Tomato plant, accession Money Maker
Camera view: bottom (45 deg); turntable rotation: 300 degrees
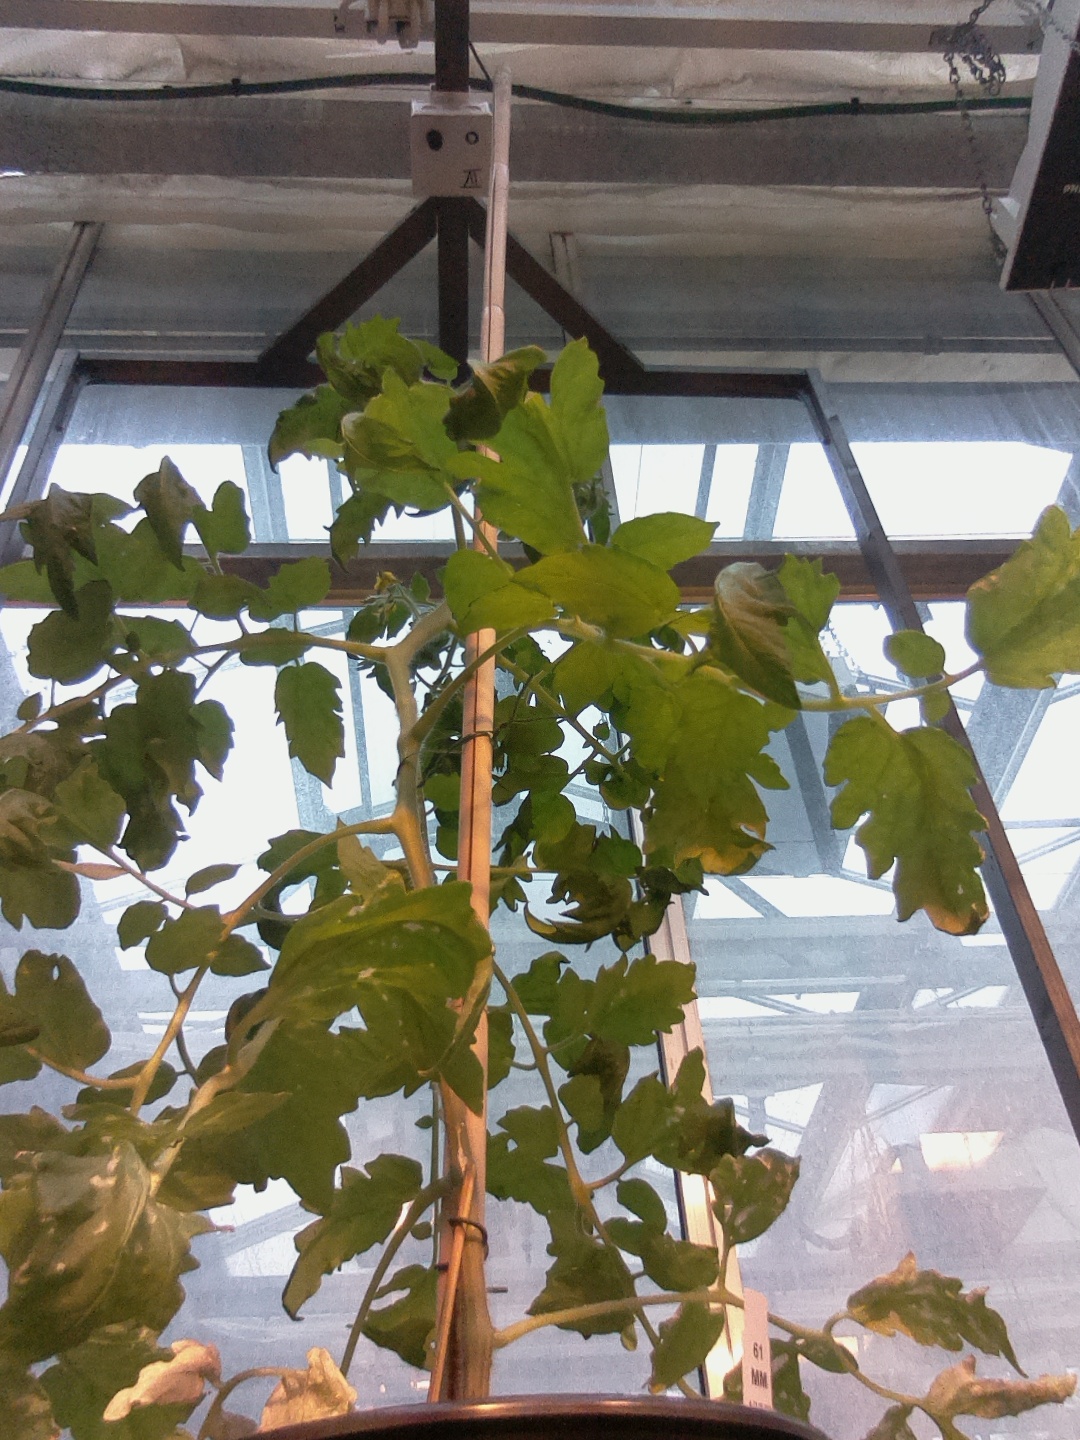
BBCH growth stage 61: 10%-20% of flowers open